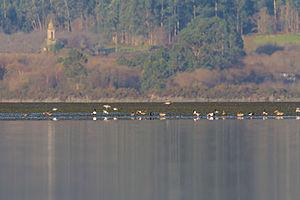
Cet article recense les zones humides de l'Espagne concernées par la convention de Ramsar.